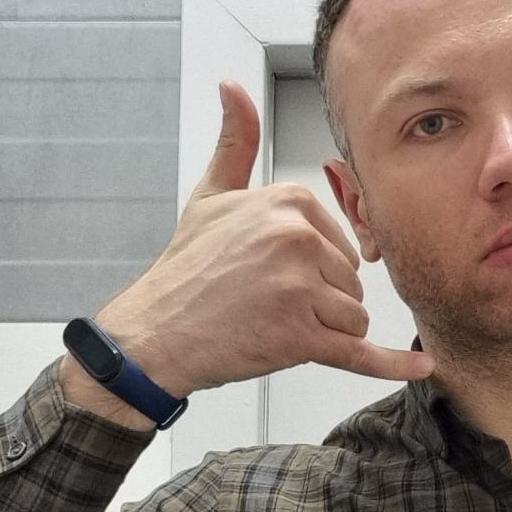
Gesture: call